Wallace Collection

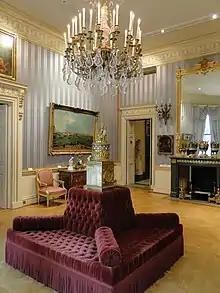
Dining Room

This room reveals the opulence of the London town house in the 1870s and sets the scene for visitors to the Wallace Collection. The State Rooms were the grandest rooms in the house, in which the most important visitors were received. When it was the home of Sir Richard and Lady Wallace, visitors to Hertford House first entered the Front State Room, then, as now, hung with portraits. Two items of the modern furniture seen in the room in 1890 were not part of the collection gifted by Lady Wallace and are no longer present, but the mounted porcelain displayed on the cabinets and the chandelier, made by Jean-Jacques Caffiéri in 1571, have been returned to the room.